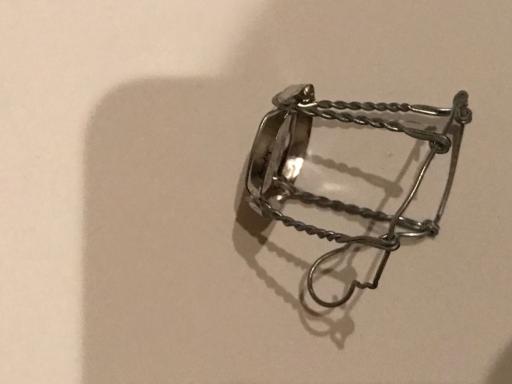
Waste category: metal